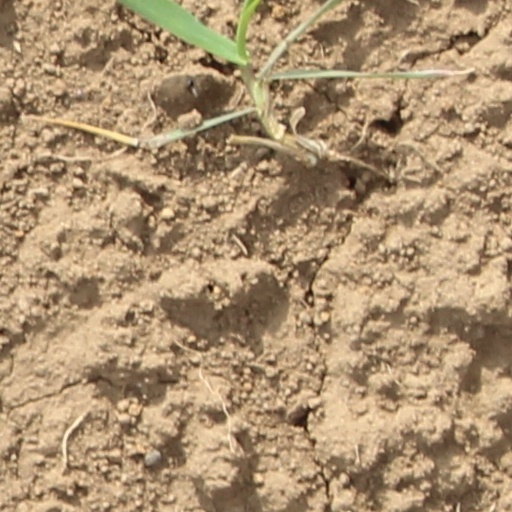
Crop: wheat